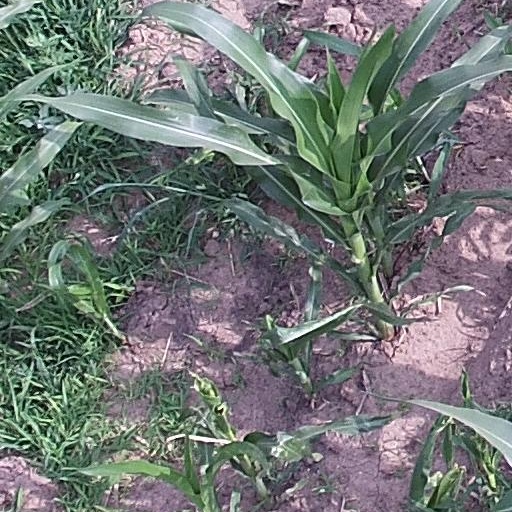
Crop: maize; corn